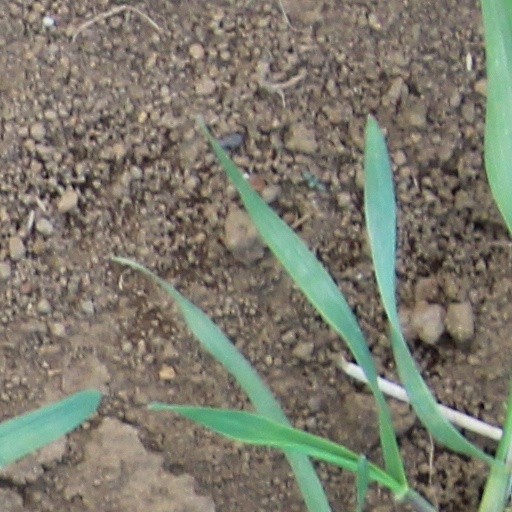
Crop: wheat